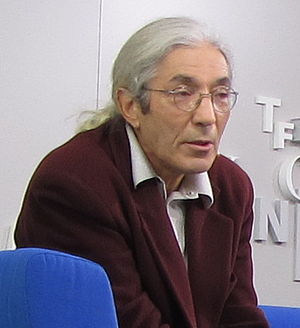
Grand Prix du roman de l'Académie française / Modtagere af Grand Prix du roman
nothumb
Le Grand Prix du roman de l'Académie française er en fransk litteraturpris, der blev oprettet i 1918 og uddeles årligt af Académie française. Sammen med Prix Goncourt er den en af de ældste og mest prestigefyldte litteraturpriser i Frankrig. Académie française uddeler mere end 60 litteraturpriser, men Grand Prix du roman er den vigtigste for en enkelt roman.